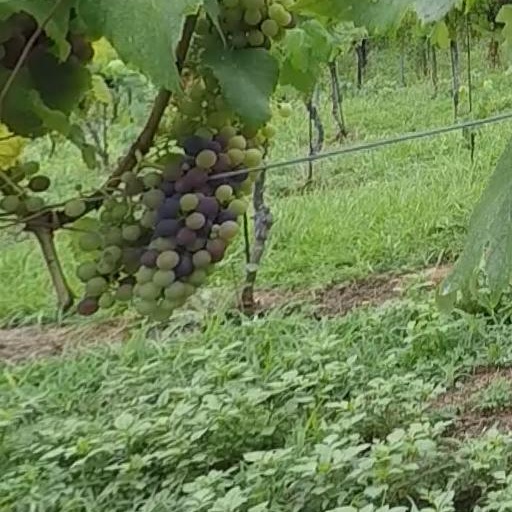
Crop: grape